Paraguayan Chaco

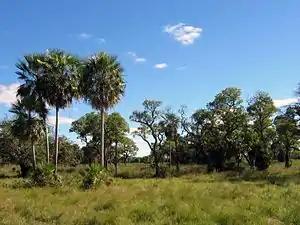
A part of the Paraguayan Chaco

The Paraguayan Chaco or Región Occidental (Western Region) is a semi-arid region in Paraguay, with a very low population density. It is the Paraguayan part of the Gran Chaco. The area is being rapidly deforested, with the highest deforestation rate in the Gran Chaco and 50% of the forest projected to be lost by 2030. Consisting of 61% of Paraguay's land area, but with very little of the population, the Chaco is one of the most sparsely inhabited areas in South America.